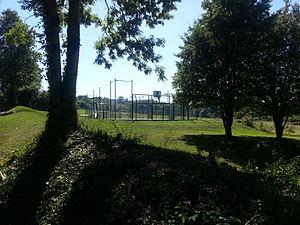
Terrain multisports, Coupvray (Seine-et-Marne).
Coupvray est une commune française située dans le département de Seine-et-Marne, en région Île-de-France. Elle fait partie du secteur IV de la ville nouvelle de Marne-la-Vallée, appelé Val d'Europe, et de l'intercommunalité Val d'Europe Agglomération.